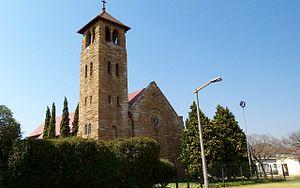
Boksburg est une ville minière d'Afrique du Sud, située dans la région de l'East Rand, dans la province du Gauteng. La zone urbaine de Boksburg compte près de 350 000 habitants.